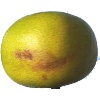
Label: pomelo_sweetie